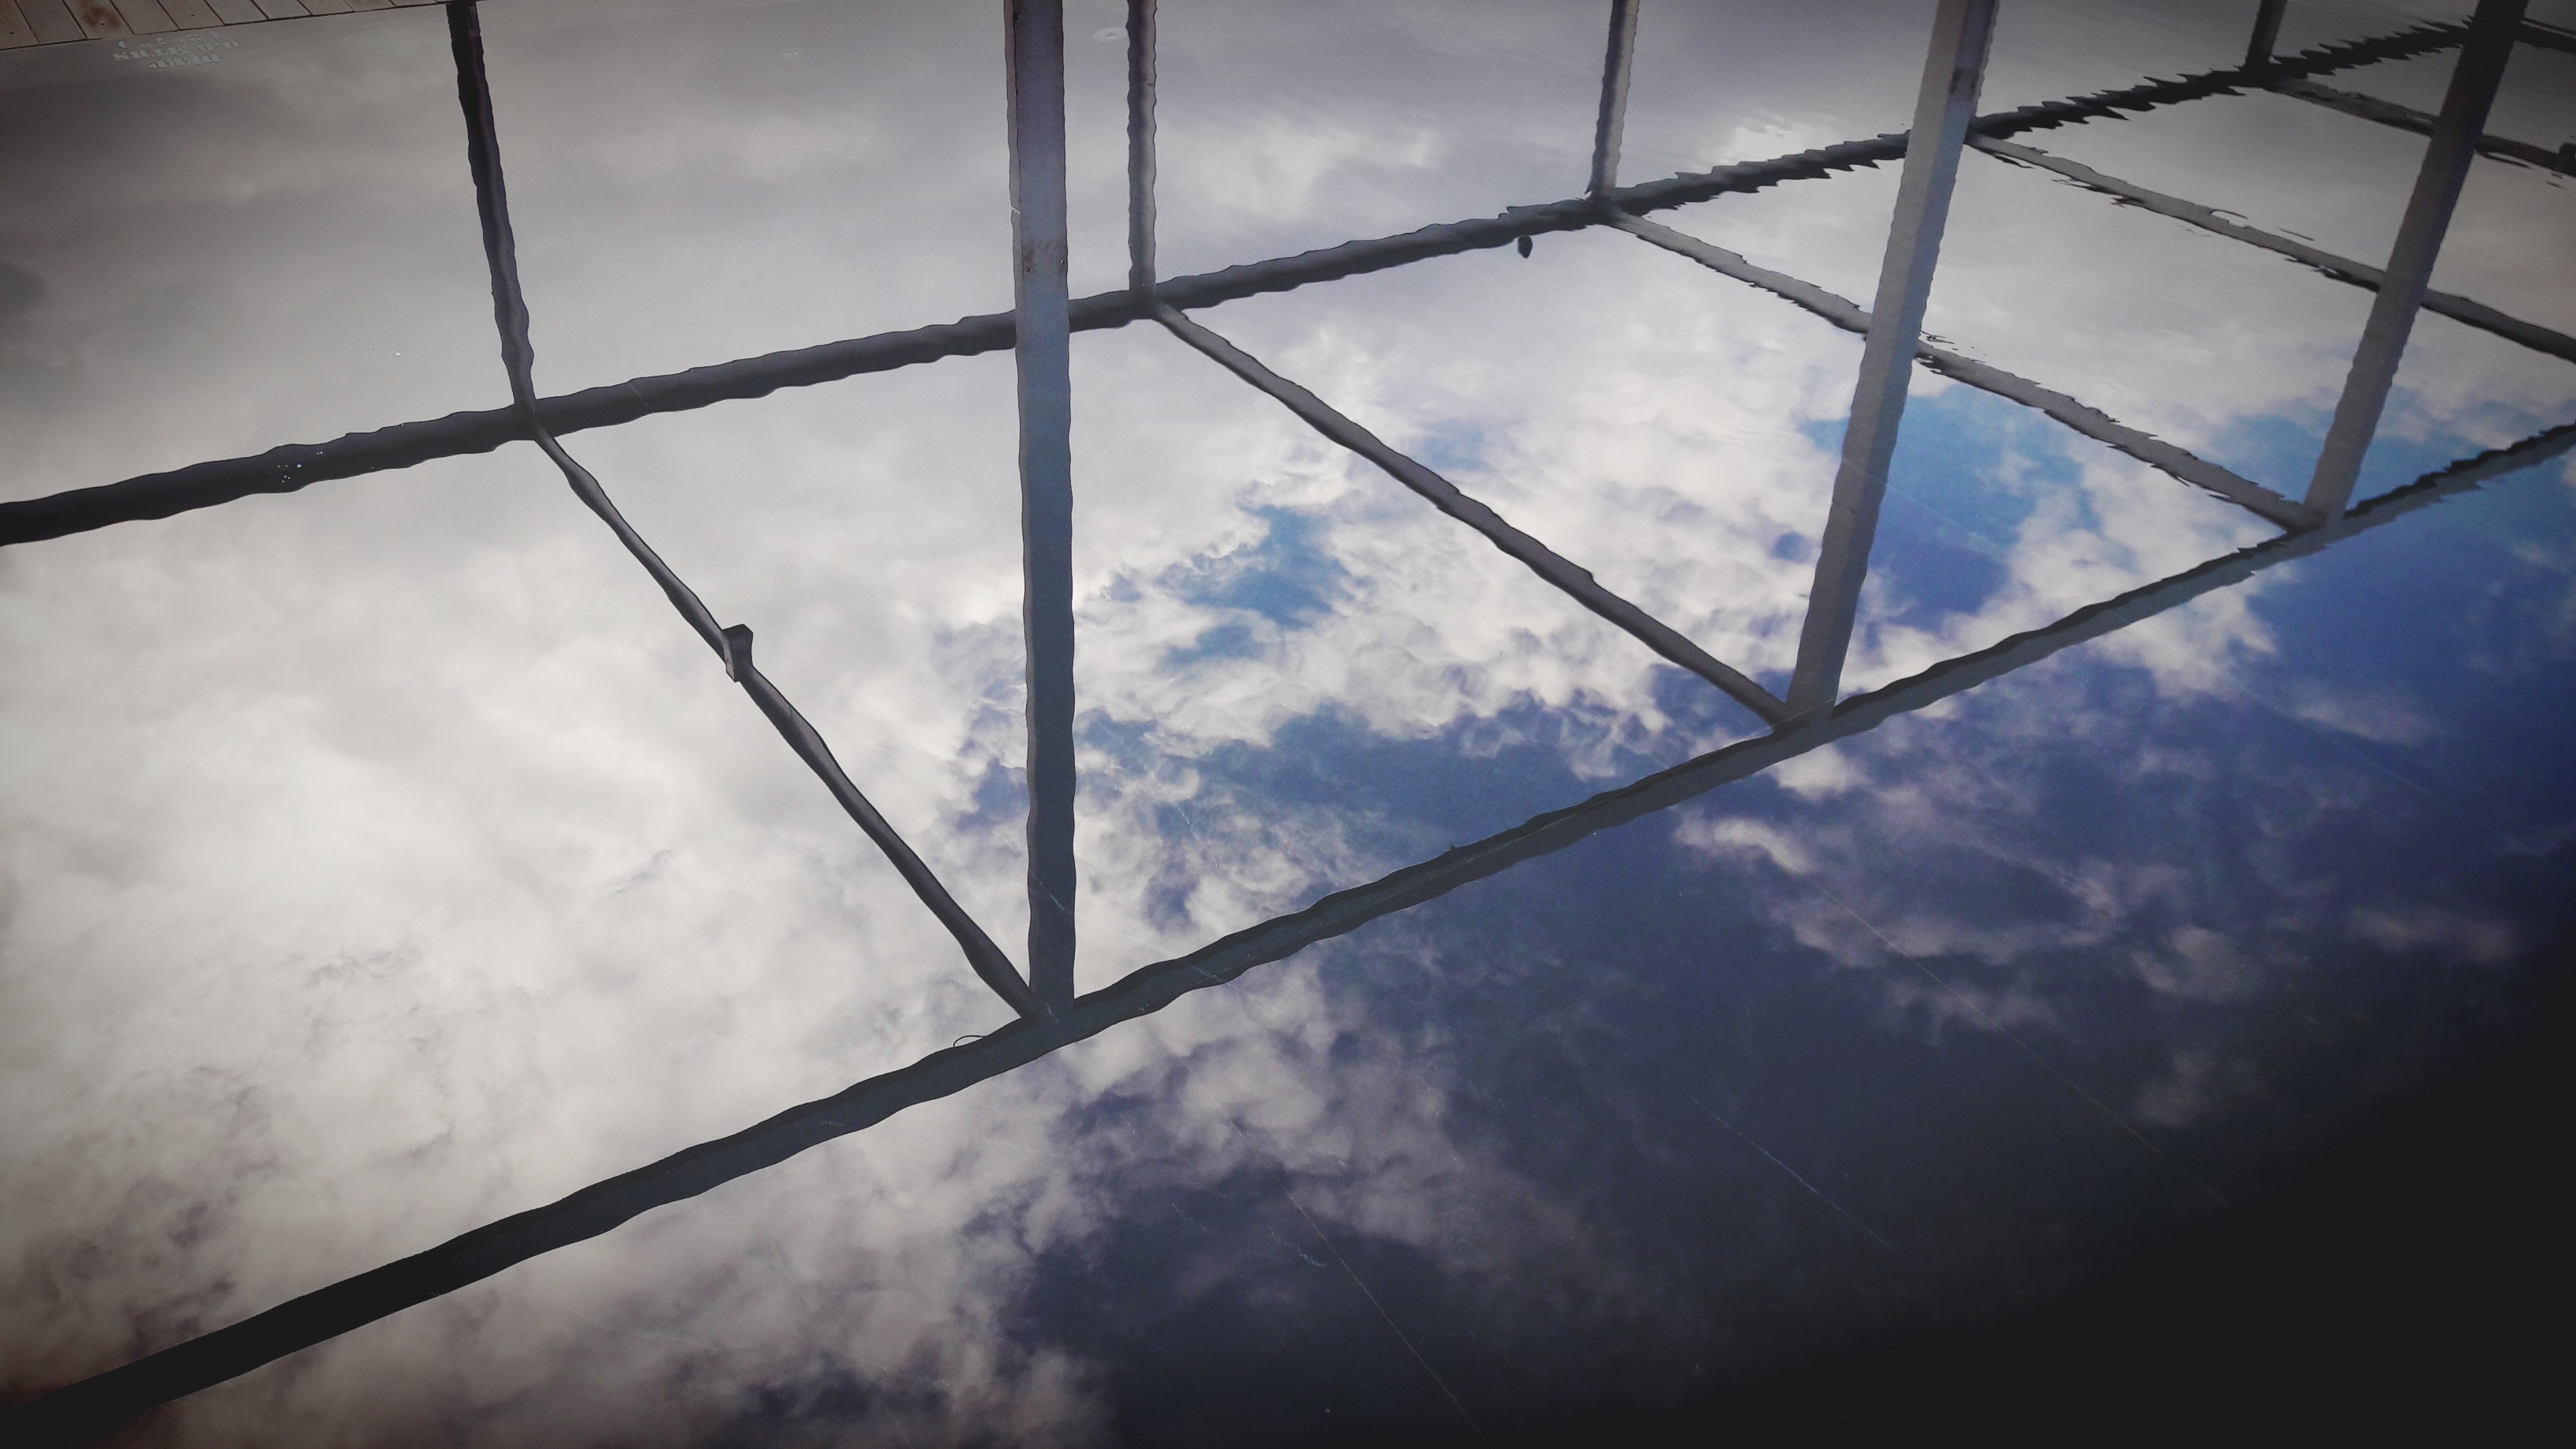
light, cloud, sky, sunlight, window, glass, atmosphere, line, reflection, blue, symmetry, shape, atmosphere of earth